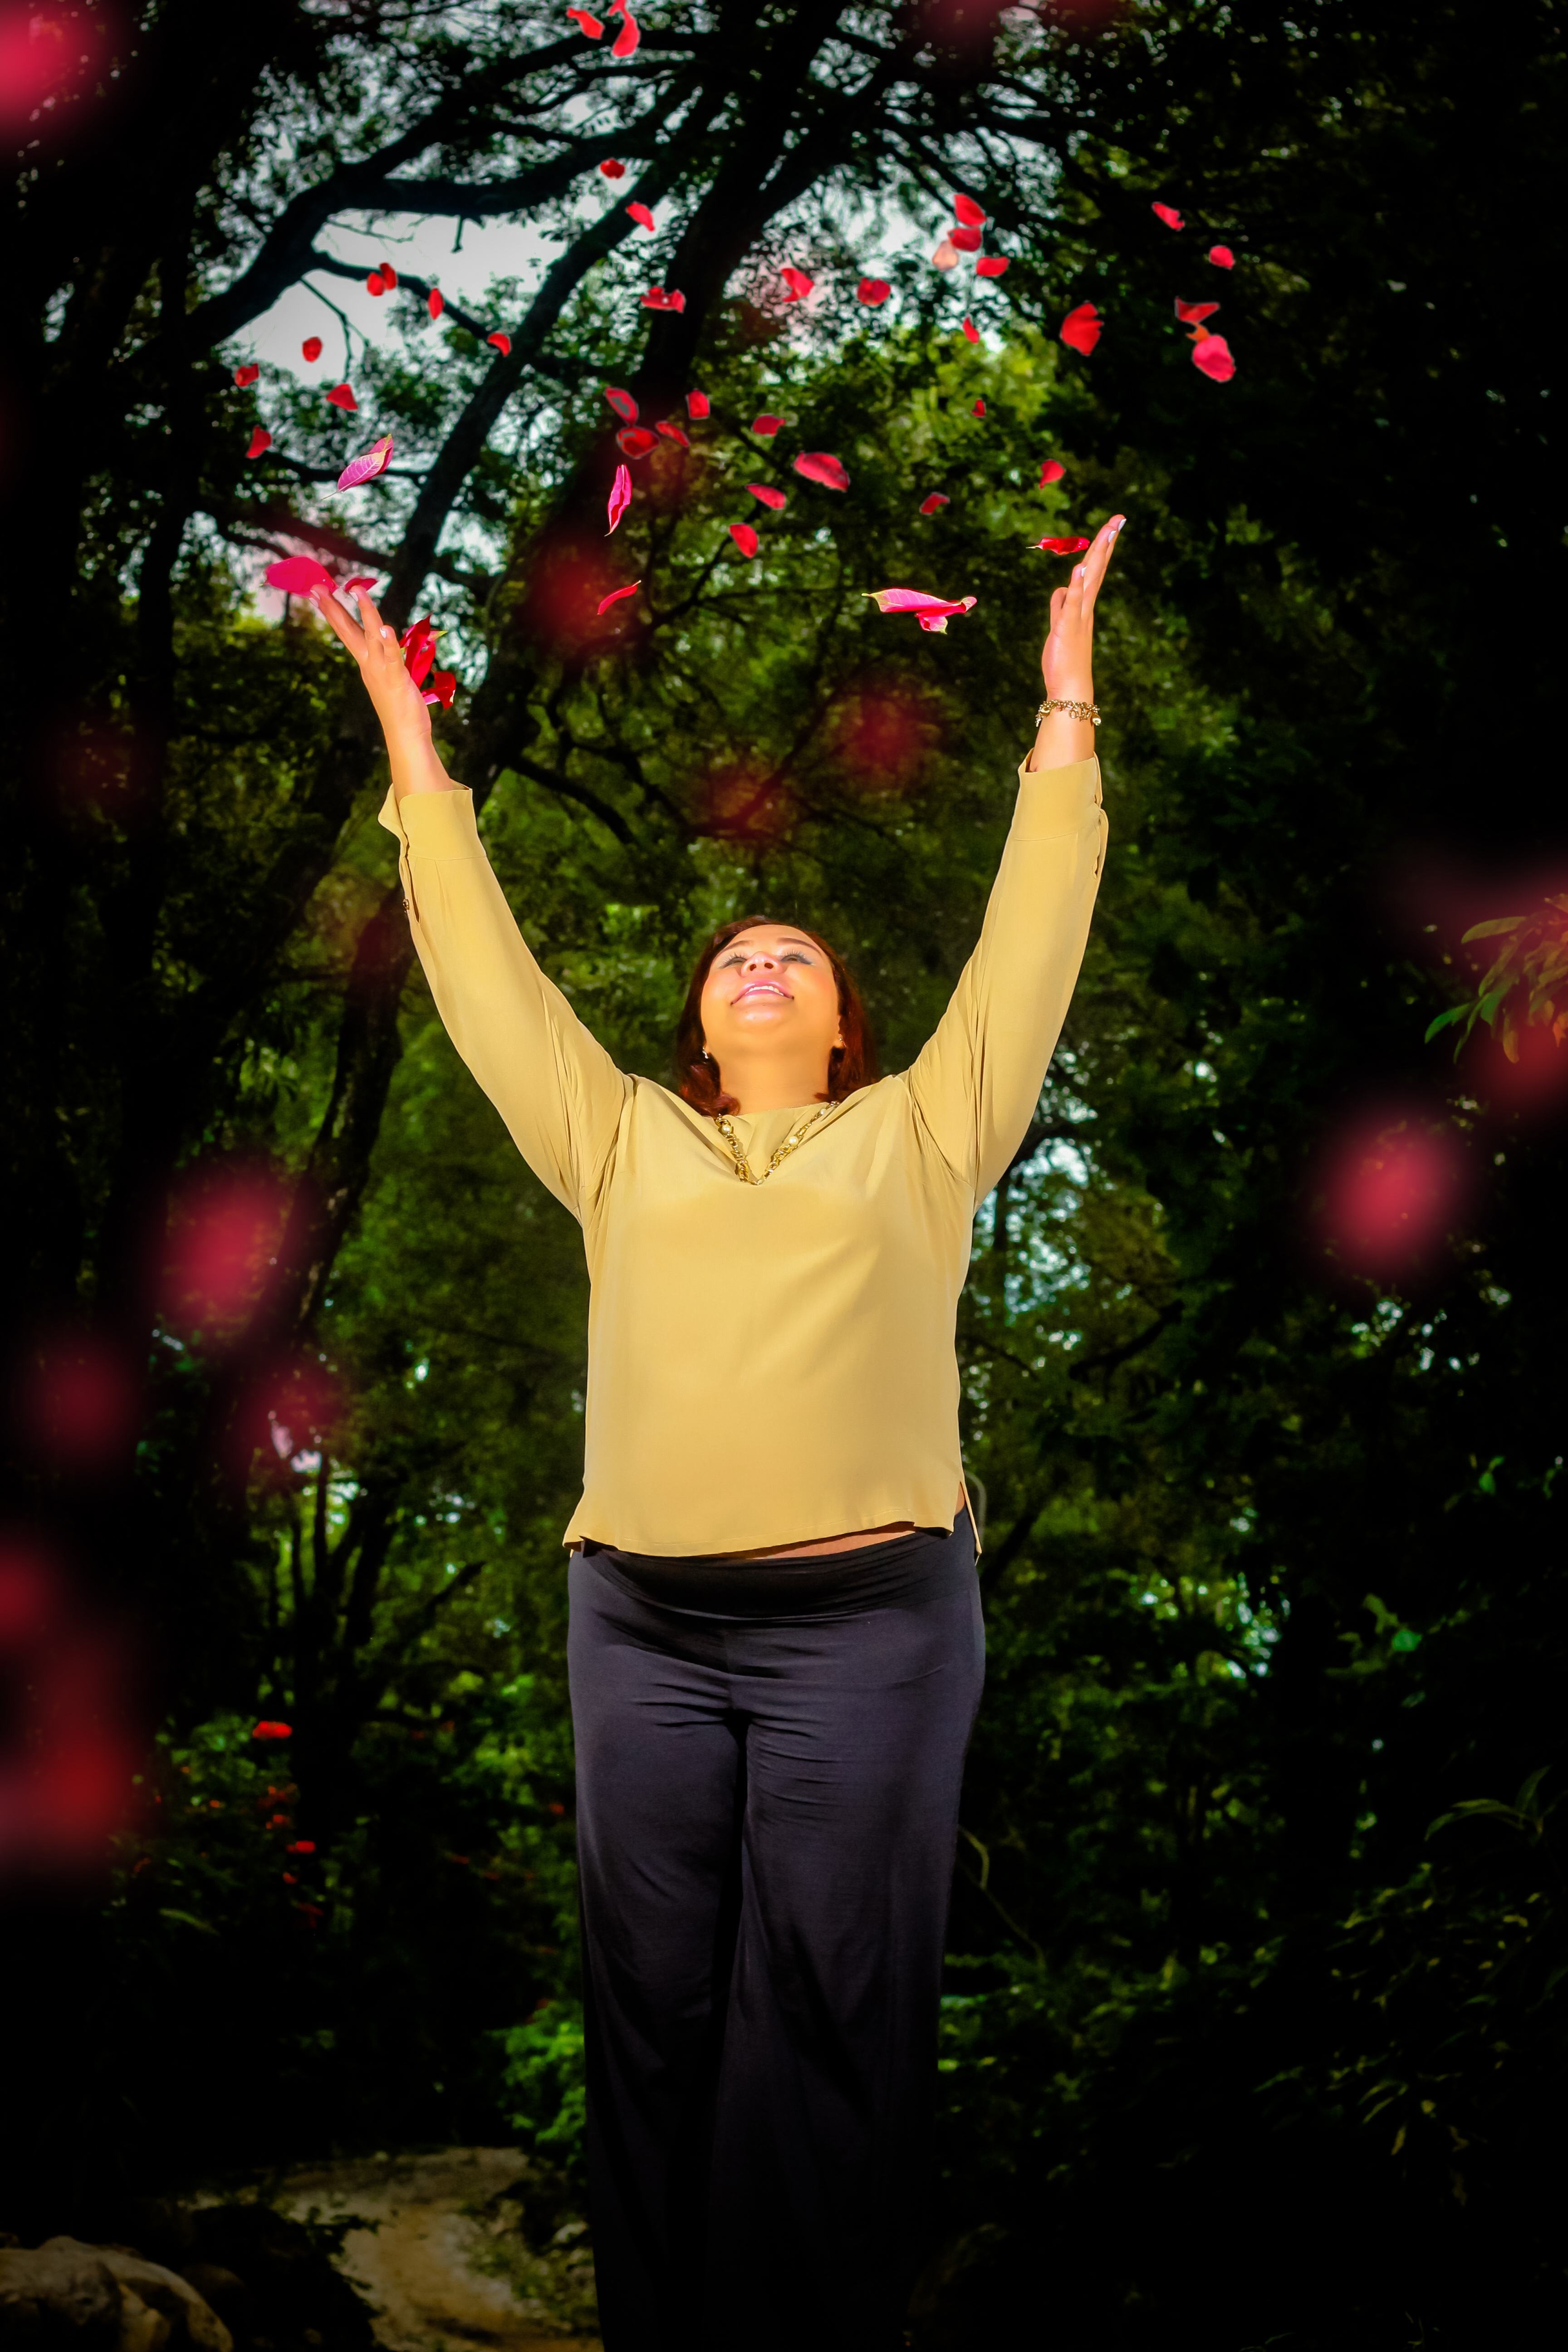
tree, light, plant, girl, fruit, sunlight, leaf, flower, love, spring, red, autumn, marriage, arms, pregnant, mama, new born, bebe, pregnancies of breast, woody plant